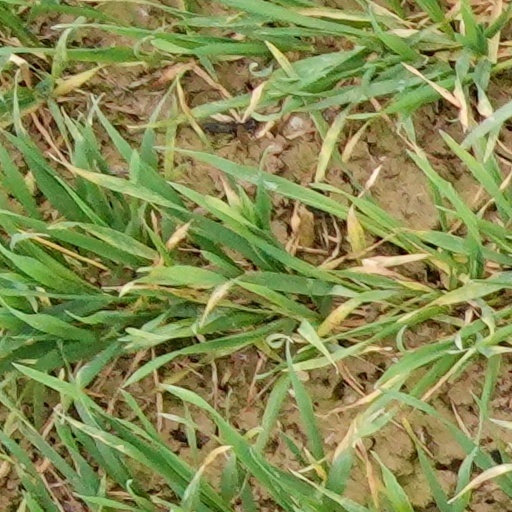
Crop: wheat